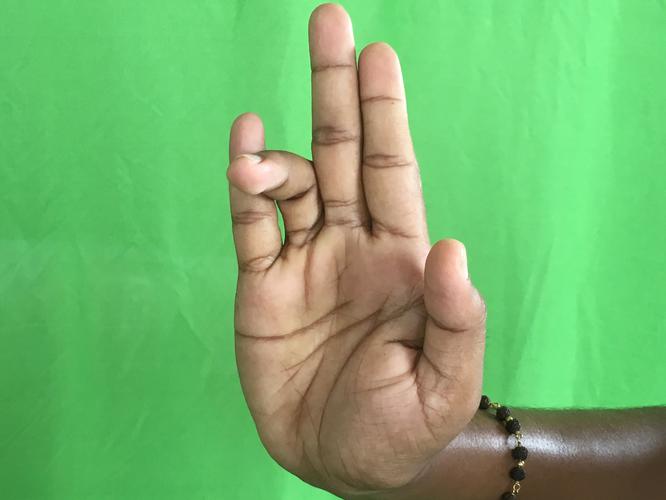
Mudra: Tripathaka
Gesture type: single_hand